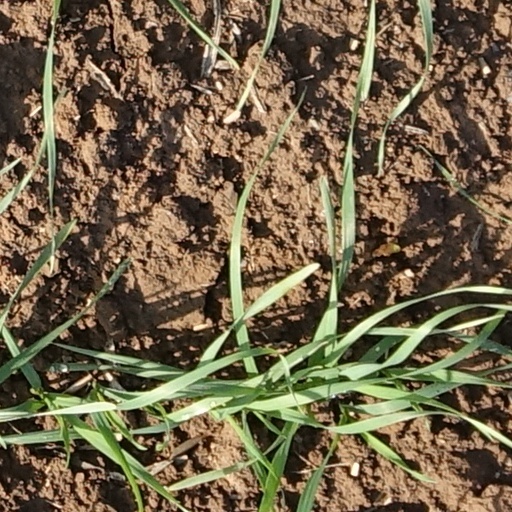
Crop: wheat